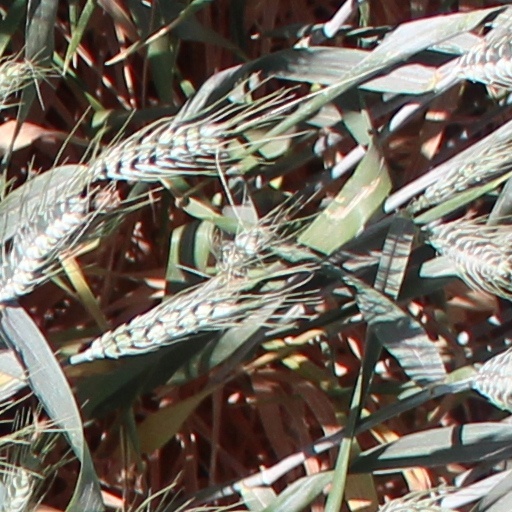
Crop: wheat